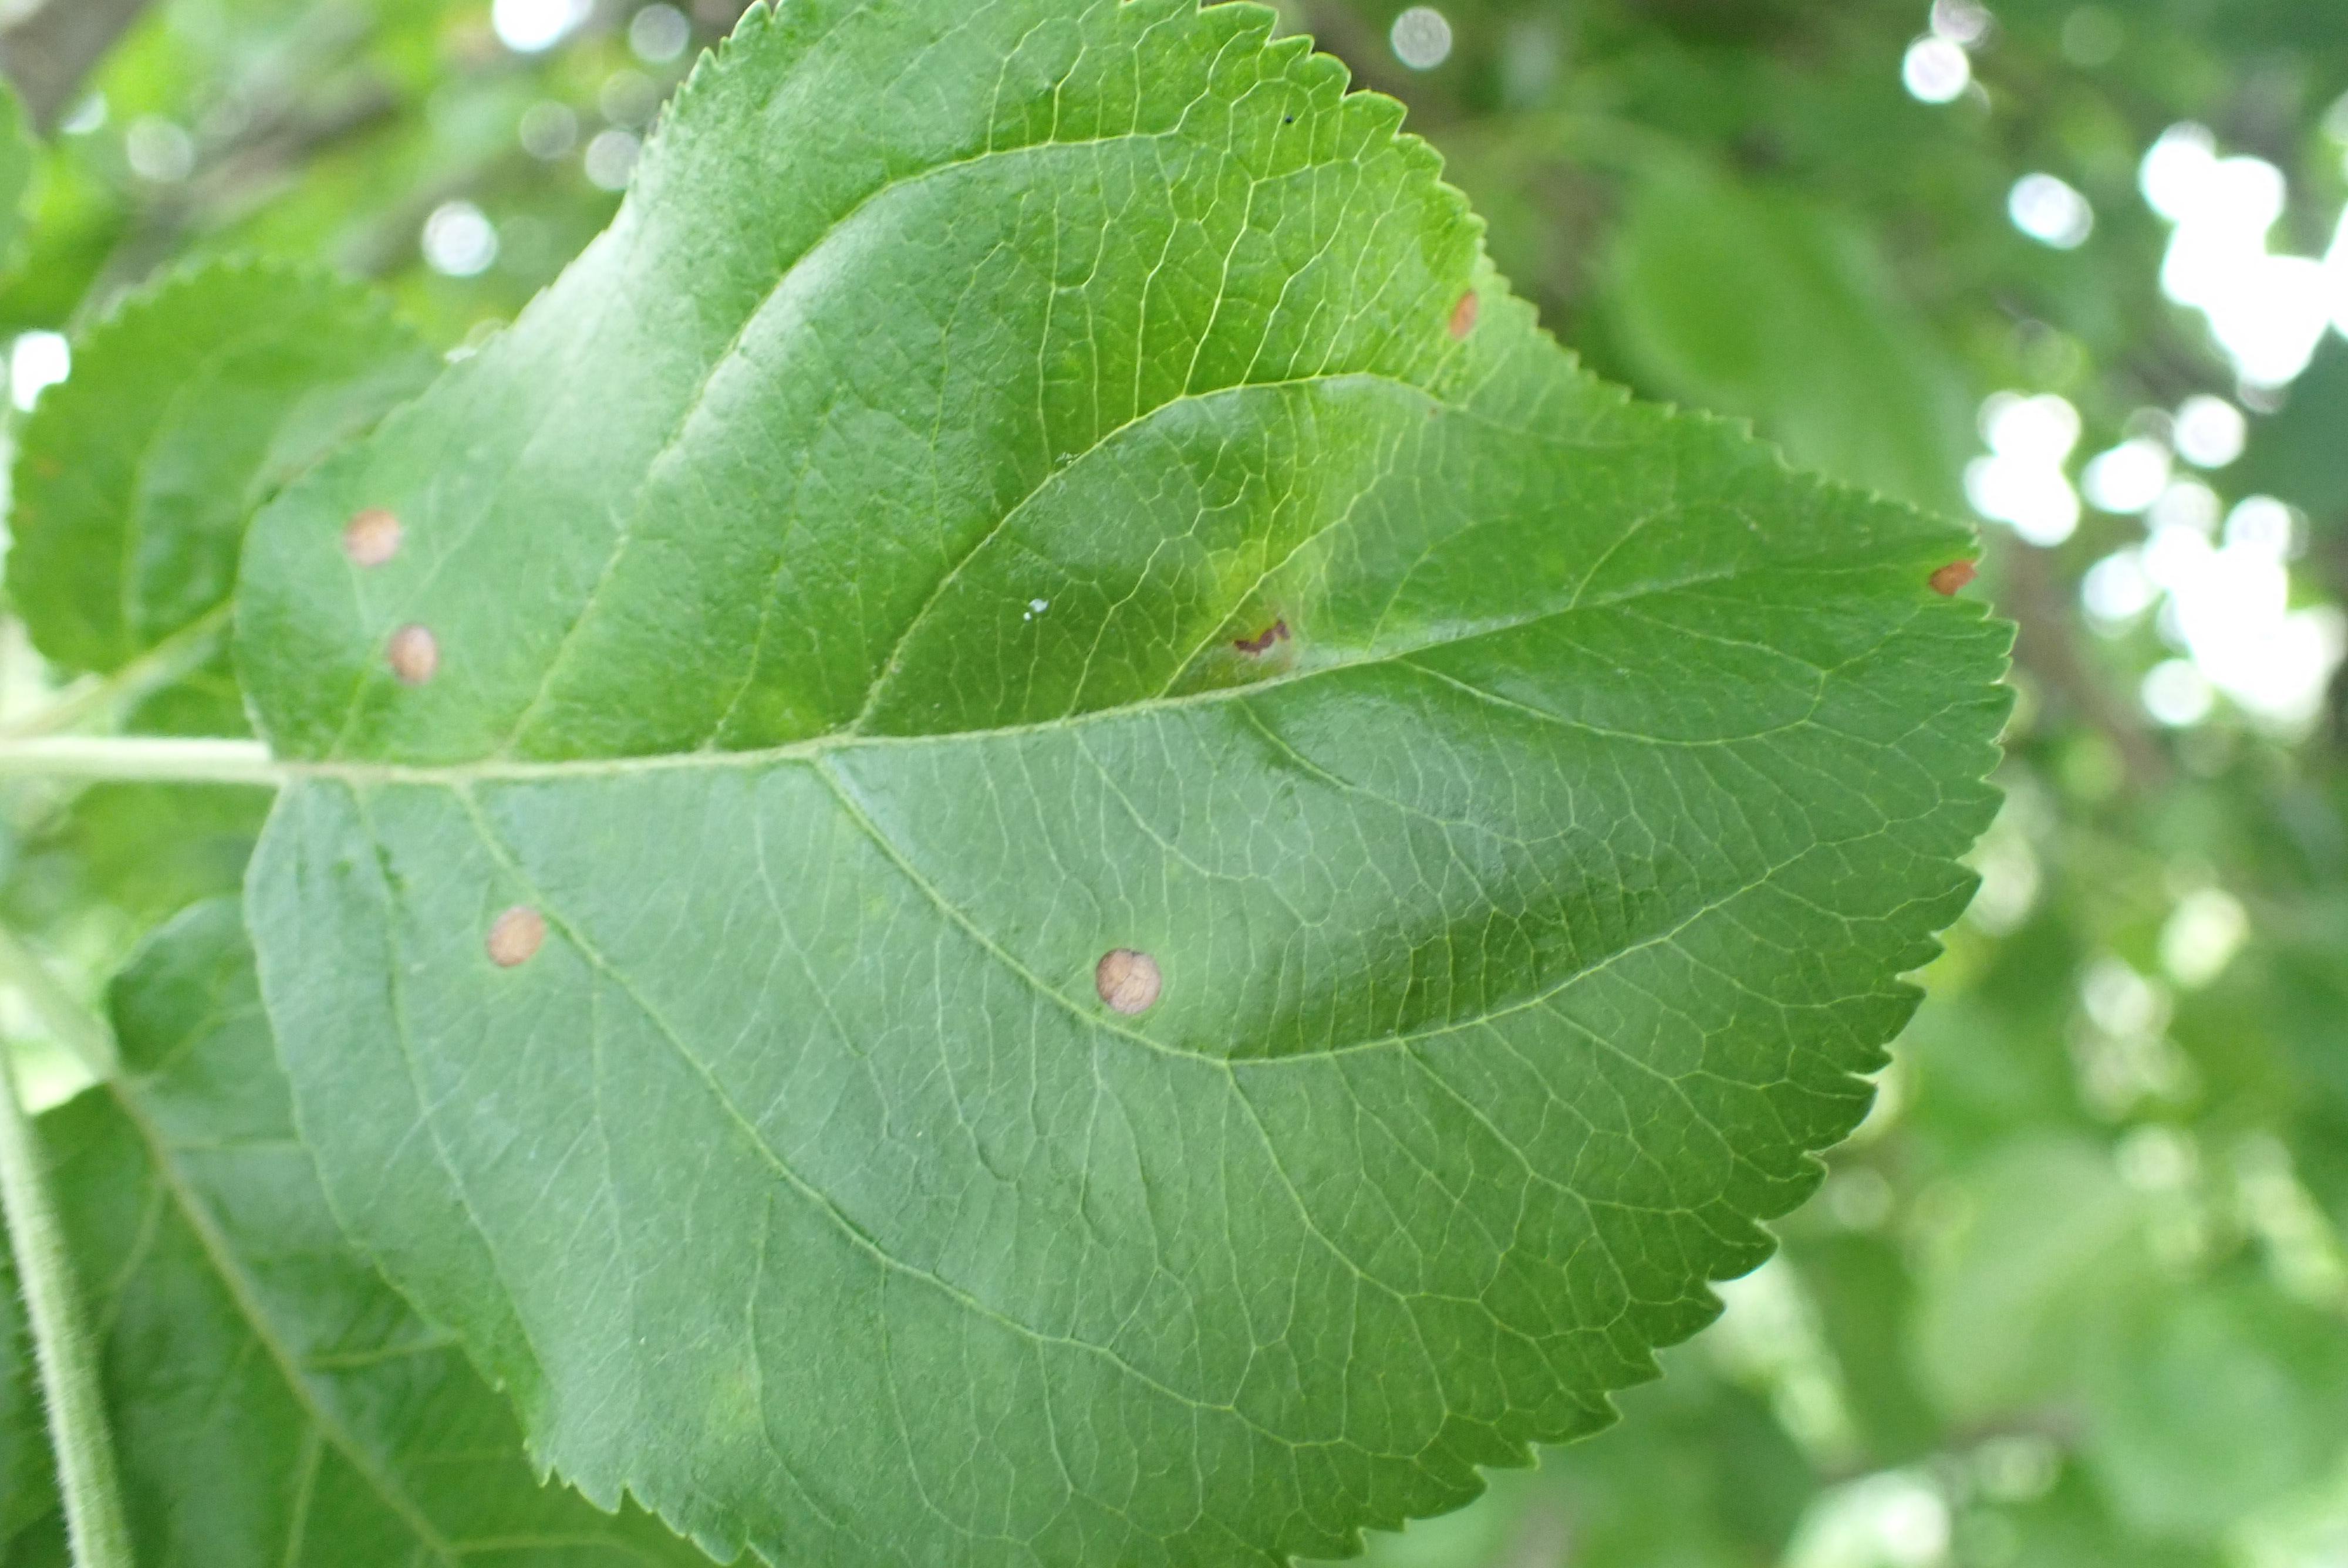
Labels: frog_eye_leaf_spot